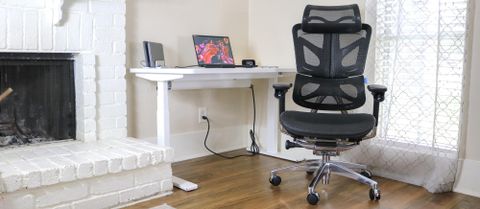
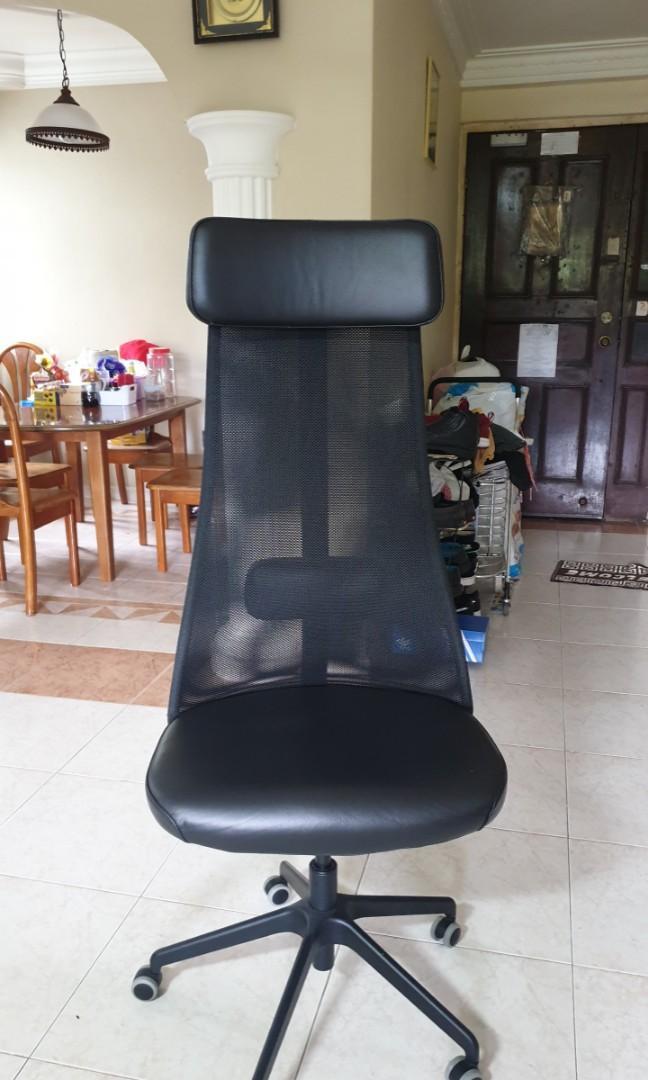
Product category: items_chair
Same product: no